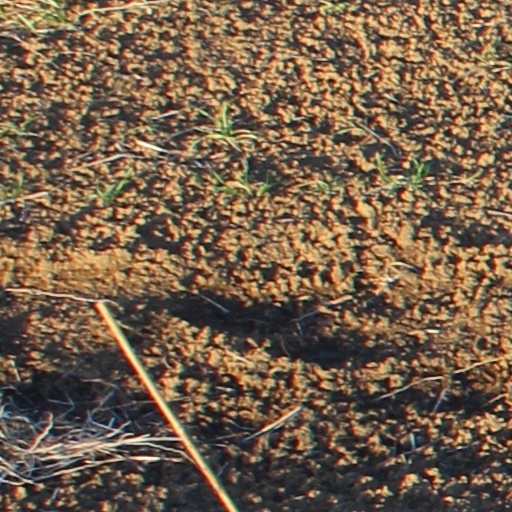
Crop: wheat